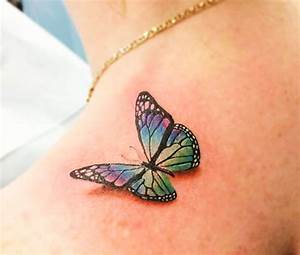
Label: farfalla